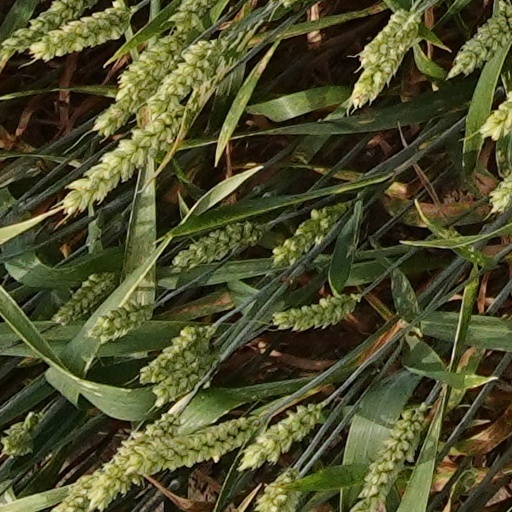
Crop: wheat